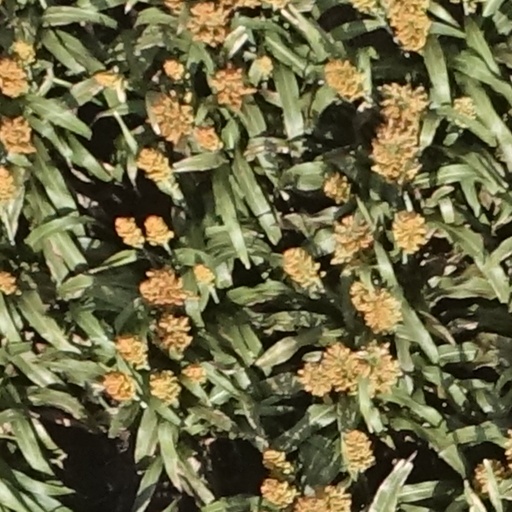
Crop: sorghum